Priestfield railway station

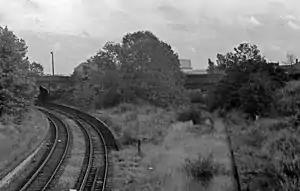
The derelict remains of the station in 1978

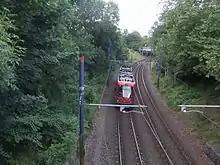
Wolverhampton bound tram at site of the former Priestfield railway Station

Priestfield railway station was a junction station built by the Oxford, Worcester and Wolverhampton Railway in 1854. It was situated on the junction of the Oxford-Worcester-Wolverhampton Line and the London Paddington to Birkenhead via Birmingham Snow Hill. The station closed in 1972, although mainline services were withdrawn by 1967, and only single railcars operated to Snow Hill, the OWW Line closing in 1962. It was the first station south of Wolverhampton Low Level. After the withdrawal of passenger services, the line remained open to goods trains until December 1982.